Michael Radulescu

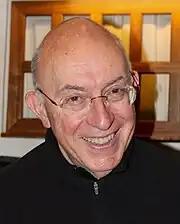
Radulescu in 2014

Michael Radulescu (19 June 1943 – 23 December 2023) was a Romanian-German composer, organist, and professor.